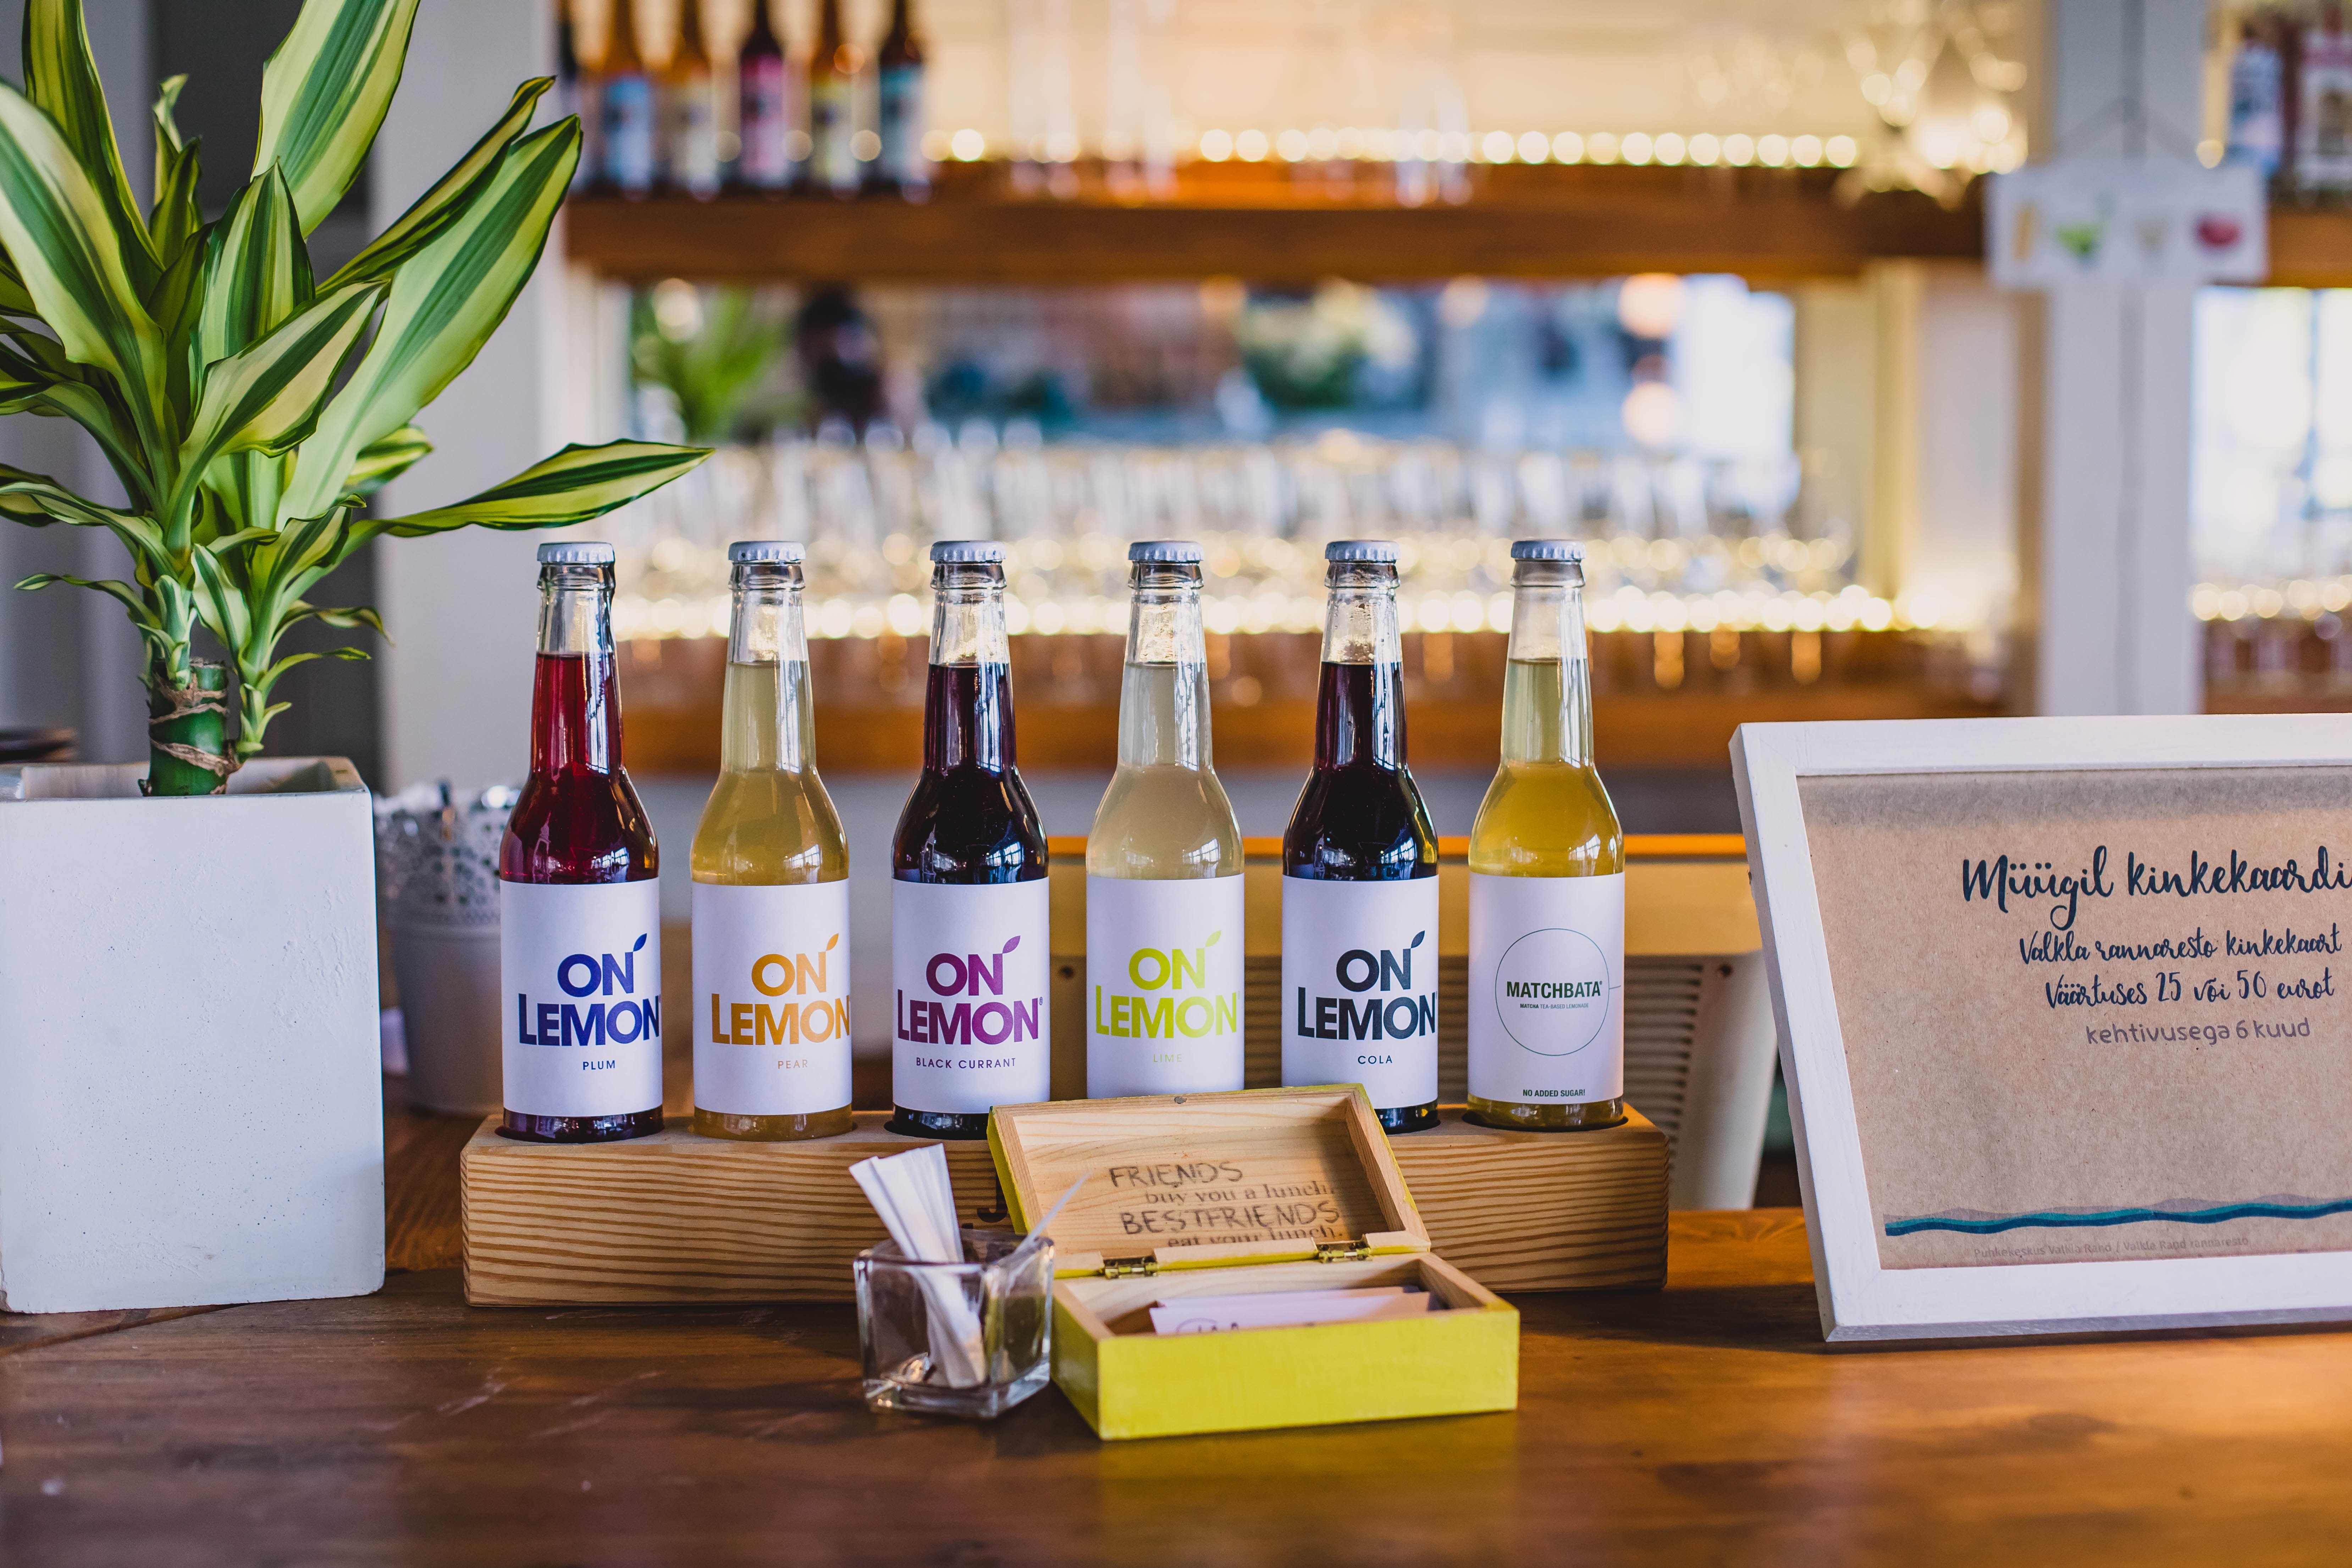
drink, alcoholic beverage, liqueur, distilled beverage, beer, table, wine